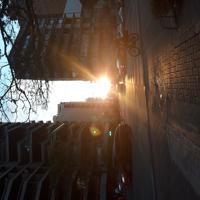
Weather: sun or clear